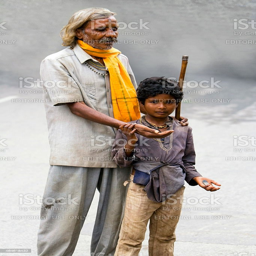
blind man begging with the help of a young boy royalty - free